Rüsselsheim train disaster

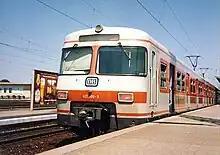
A Class 420 EMU at Bietigheim-Bissingen

The train driver was sentenced to ten months probation and a penalty of 2500 Deutschmark; he never drove trains again. The train porter dispatching the train was acquitted as his duty was to ensure that all the doors were closed; he was not required to remind the driver that the next signal was at danger.